Catalan Atlas

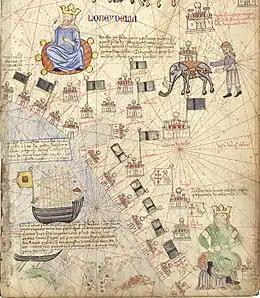
Western and southern India.

There are different interpretations of the depiction of Organa in the Catalan Atlas, on which the caption reads: